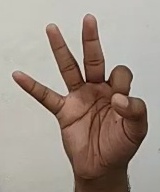
ASL sign: 9